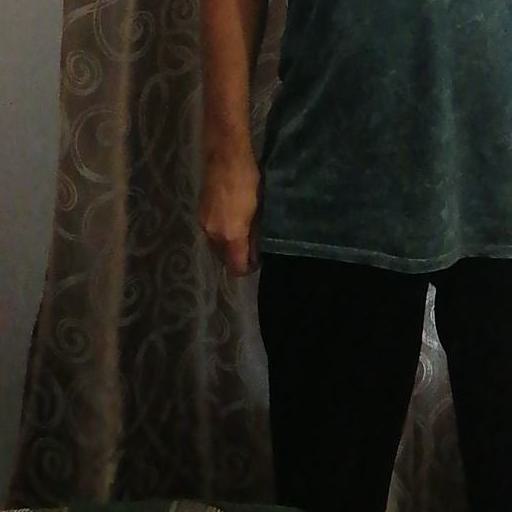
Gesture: no_gesture